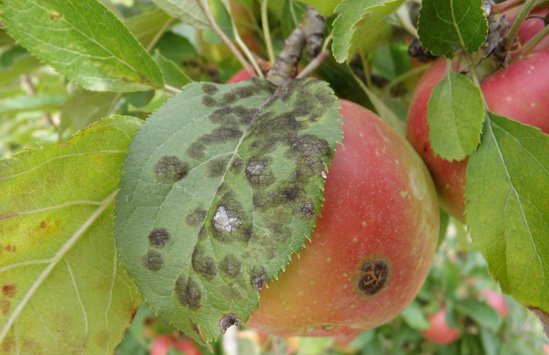
Label: Apple Scab Leaf
Plant: Apple
Condition: scab